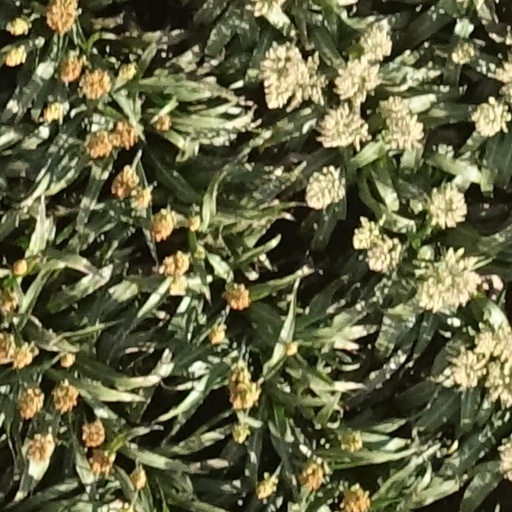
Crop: sorghum